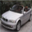
Label: automobile